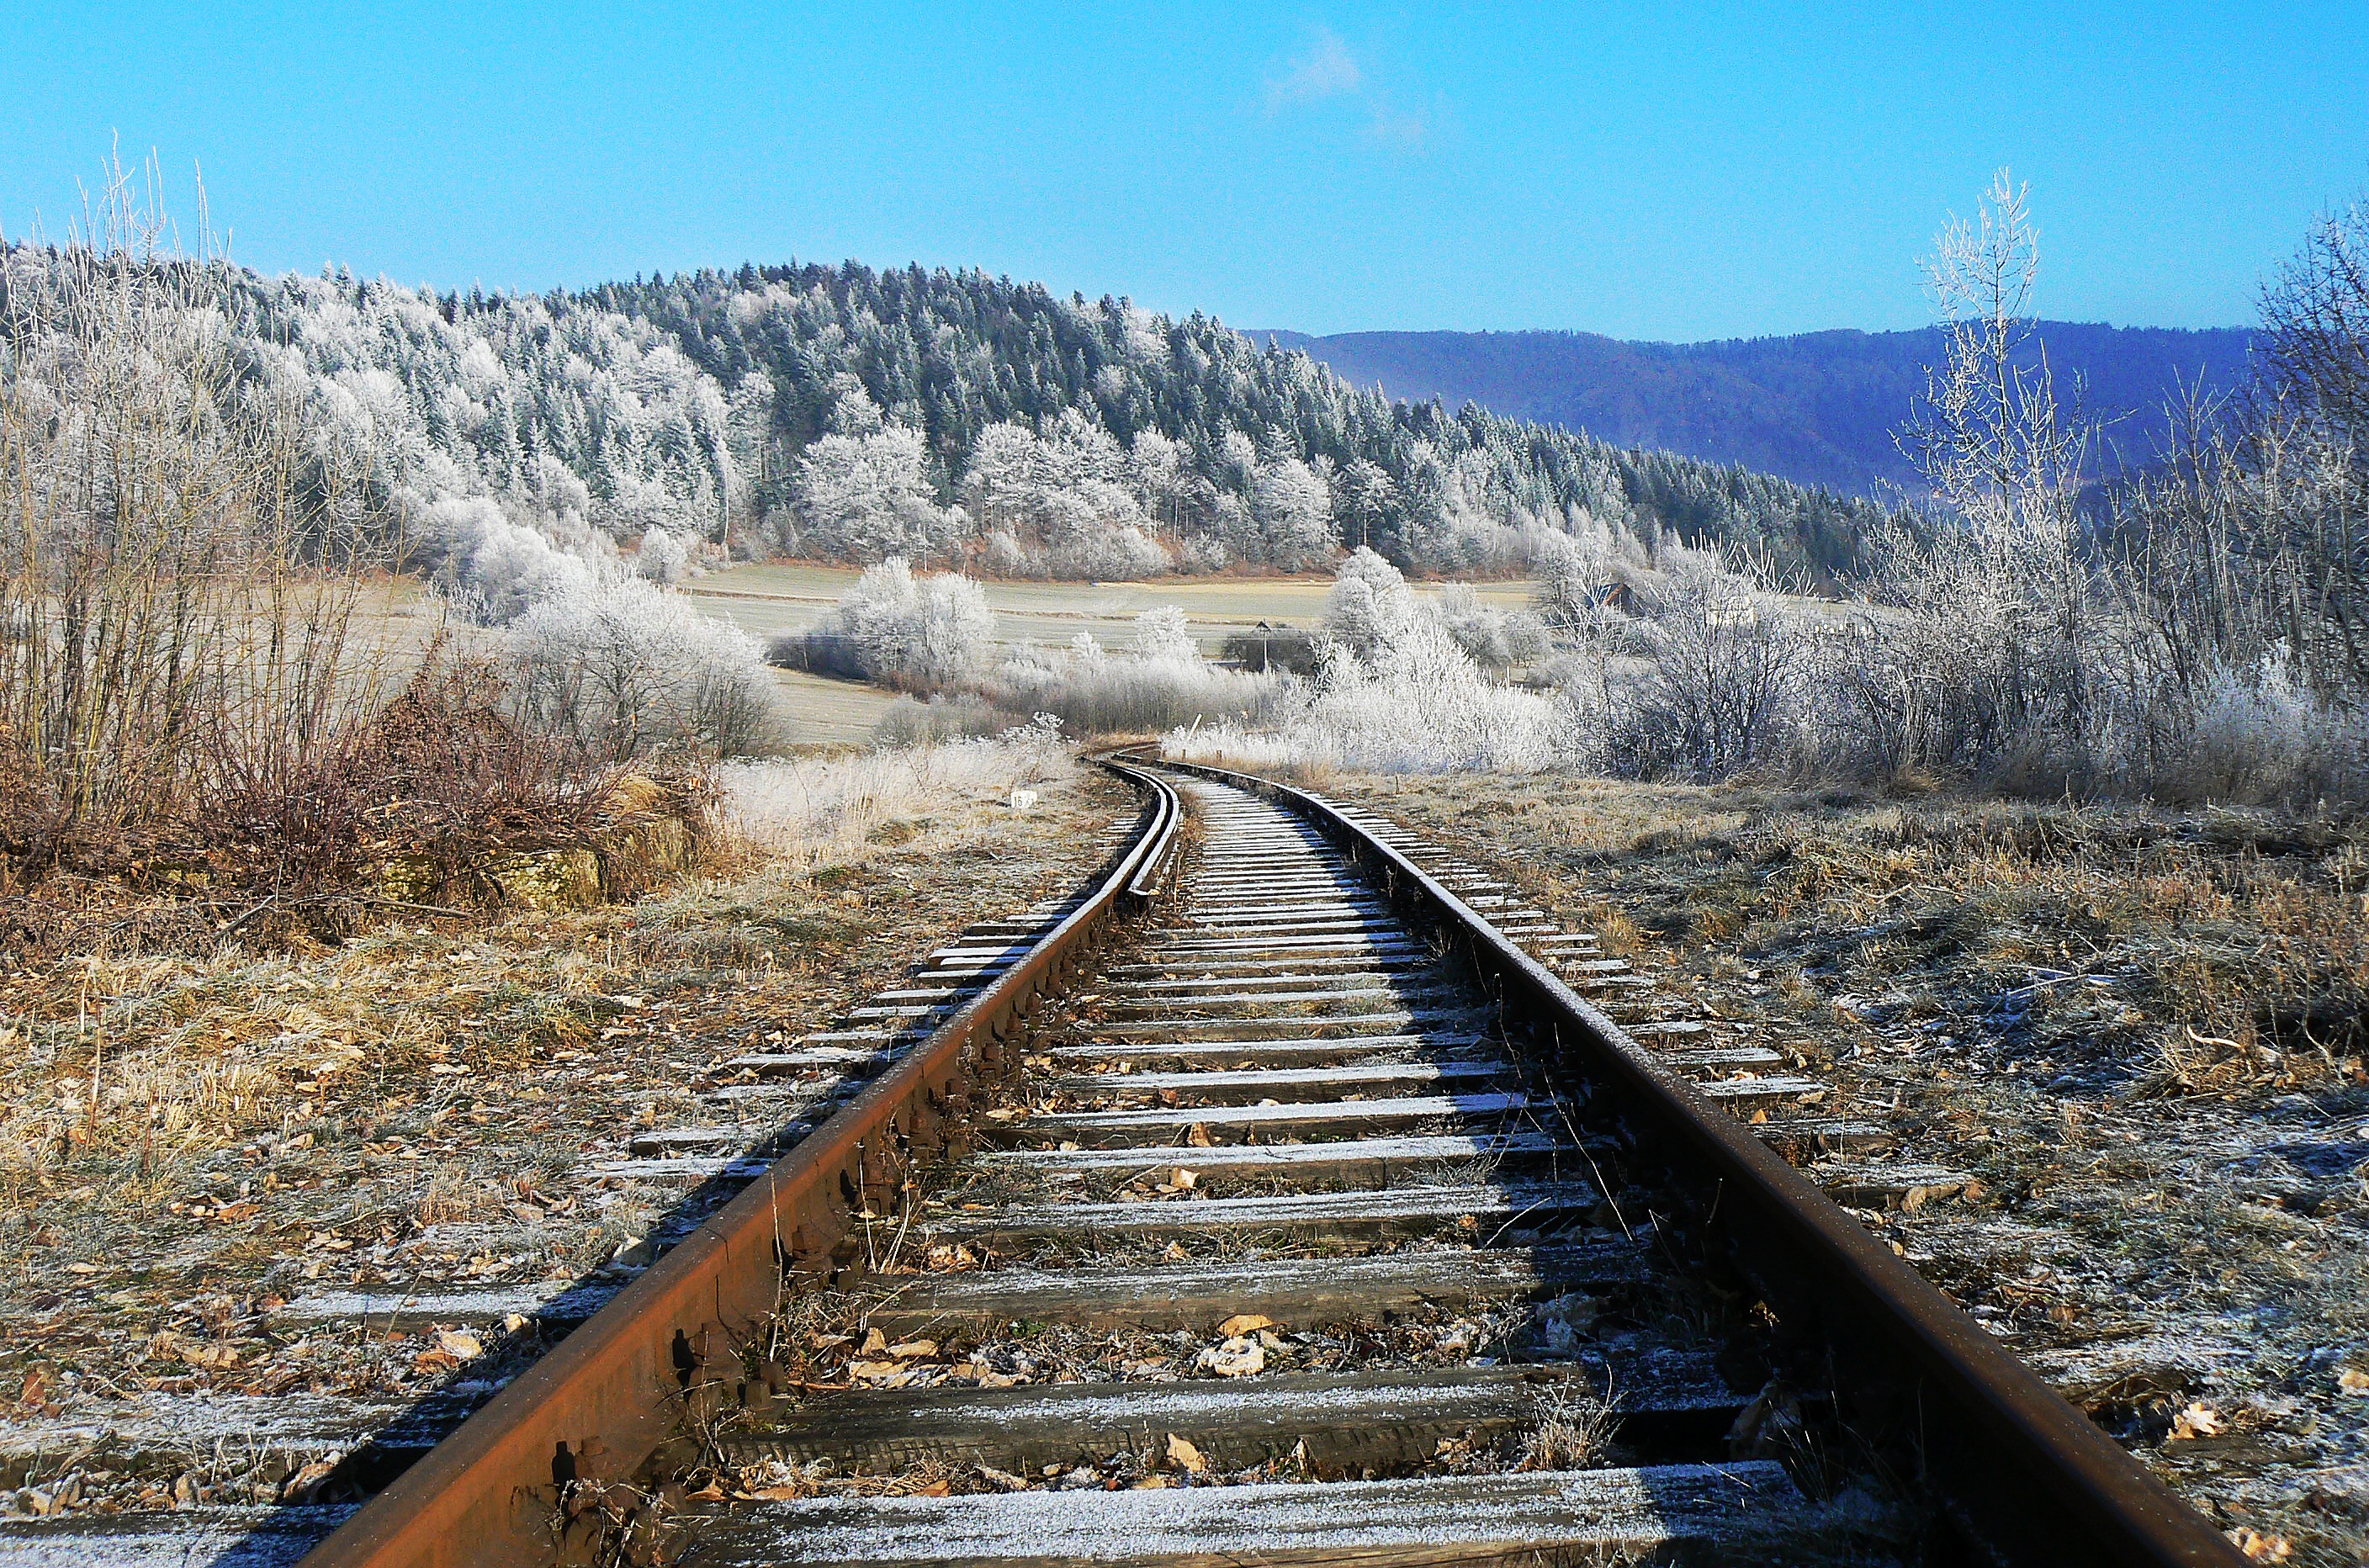
nature, mountain, snow, winter, track, white, view, frost, transport, vehicle, tracks, mountains, rail transport, tops, malopolska, rolling stock, nonbuilding structure